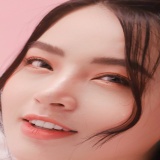
ca sĩ Hải Băng